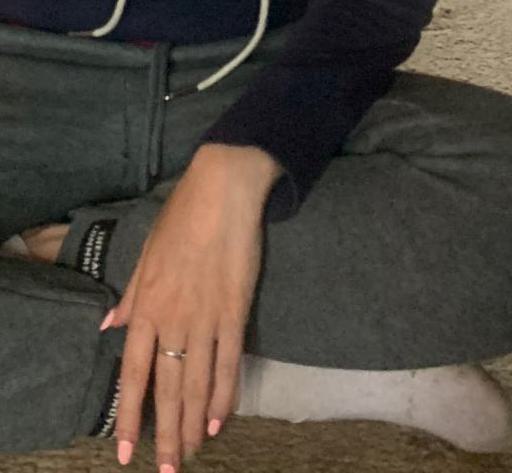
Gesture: no_gesture